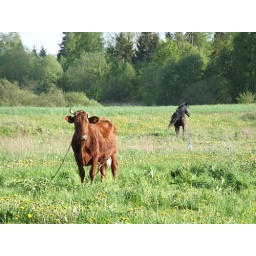
cow and horse in field in Lithuania